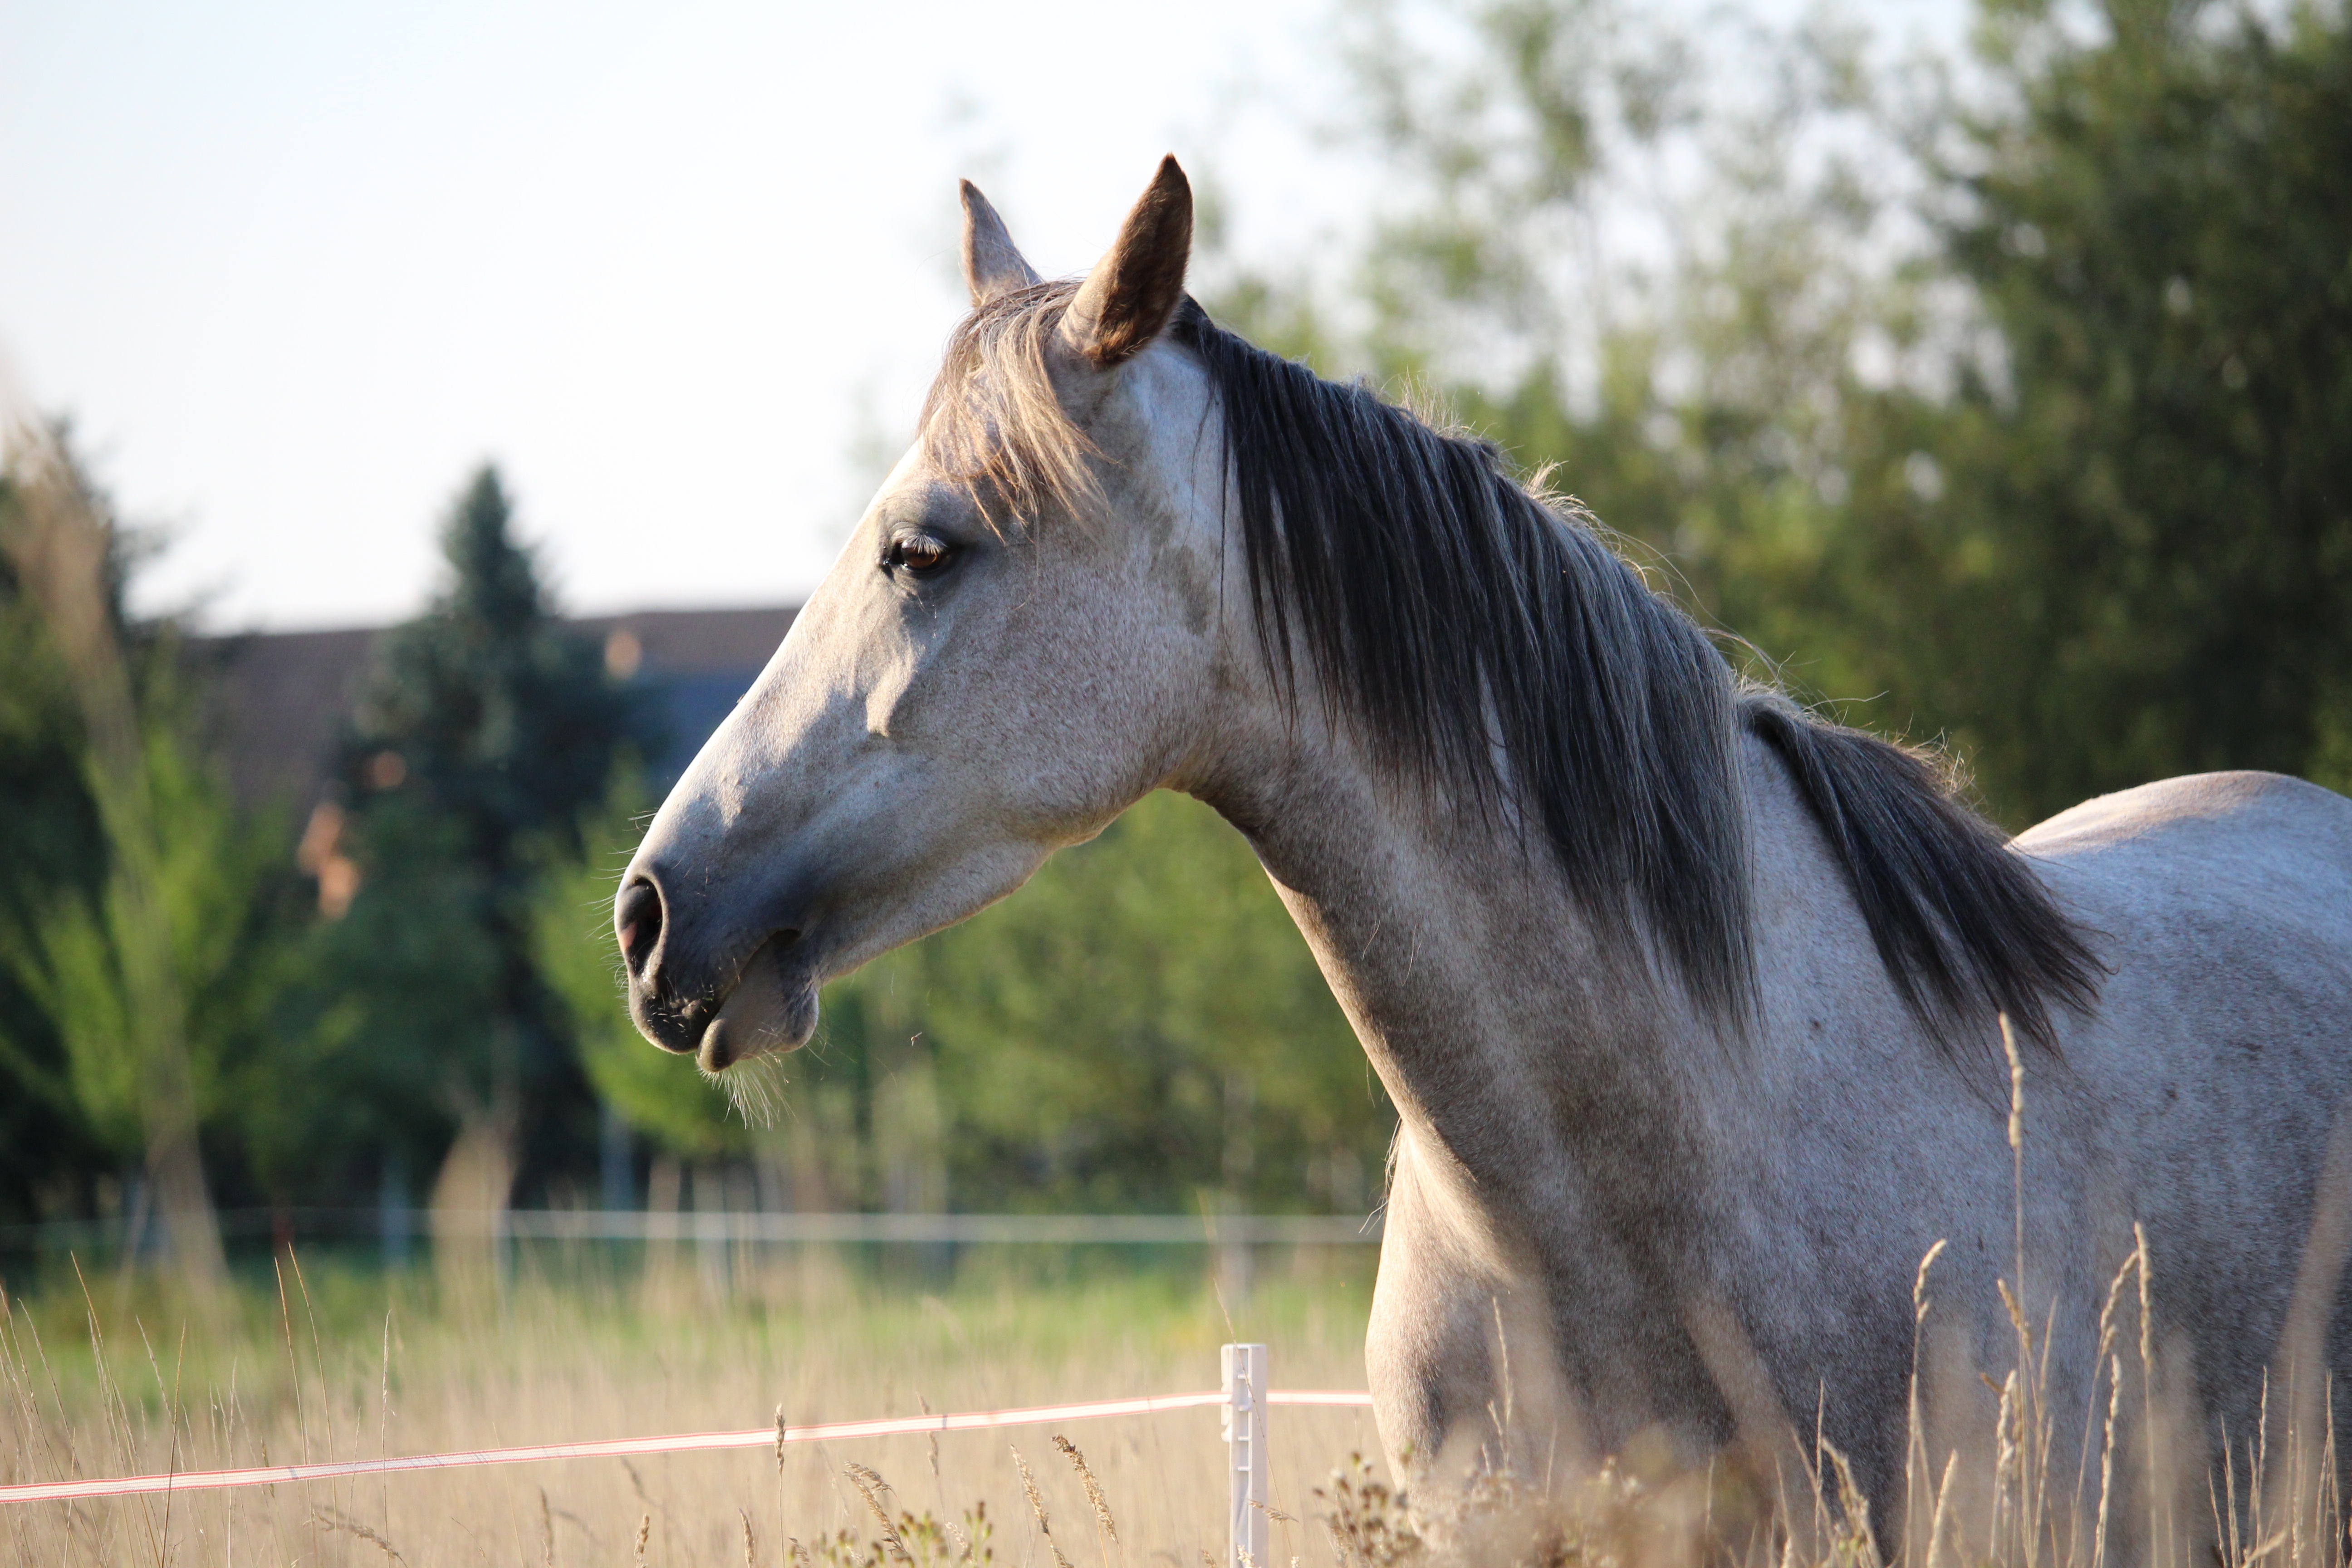
grass, summer, pasture, horse, mammal, stallion, mane, fauna, vertebrate, mare, mold, foal, colt, thoroughbred arabian, pack animal, horse like mammal, mustang horse